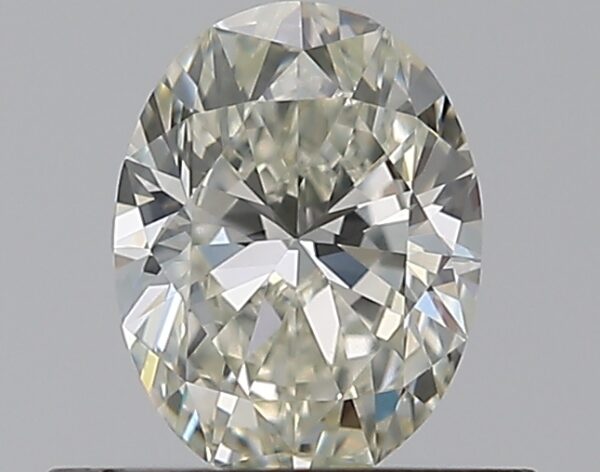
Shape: oval
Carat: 0.5
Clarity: VS1
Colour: I
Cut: VG
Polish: EX
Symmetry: VG
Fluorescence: F
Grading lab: GIA
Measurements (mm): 5.91 x 4.43 x 2.8